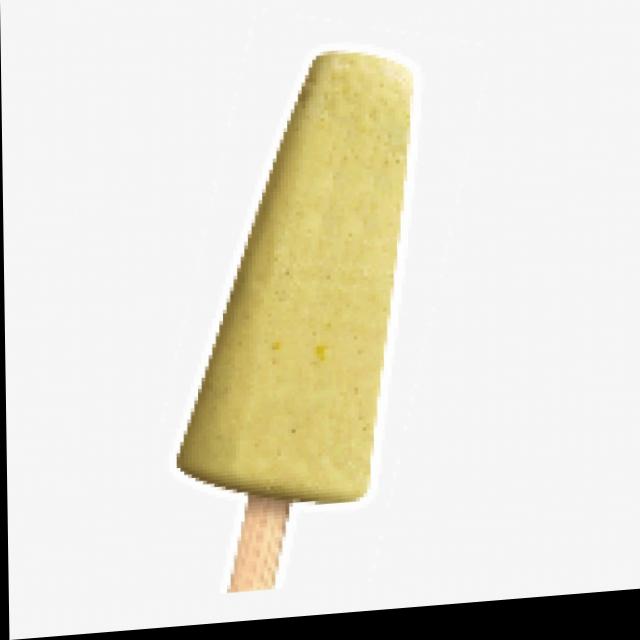
Dish: kulfi